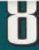
Number: 8